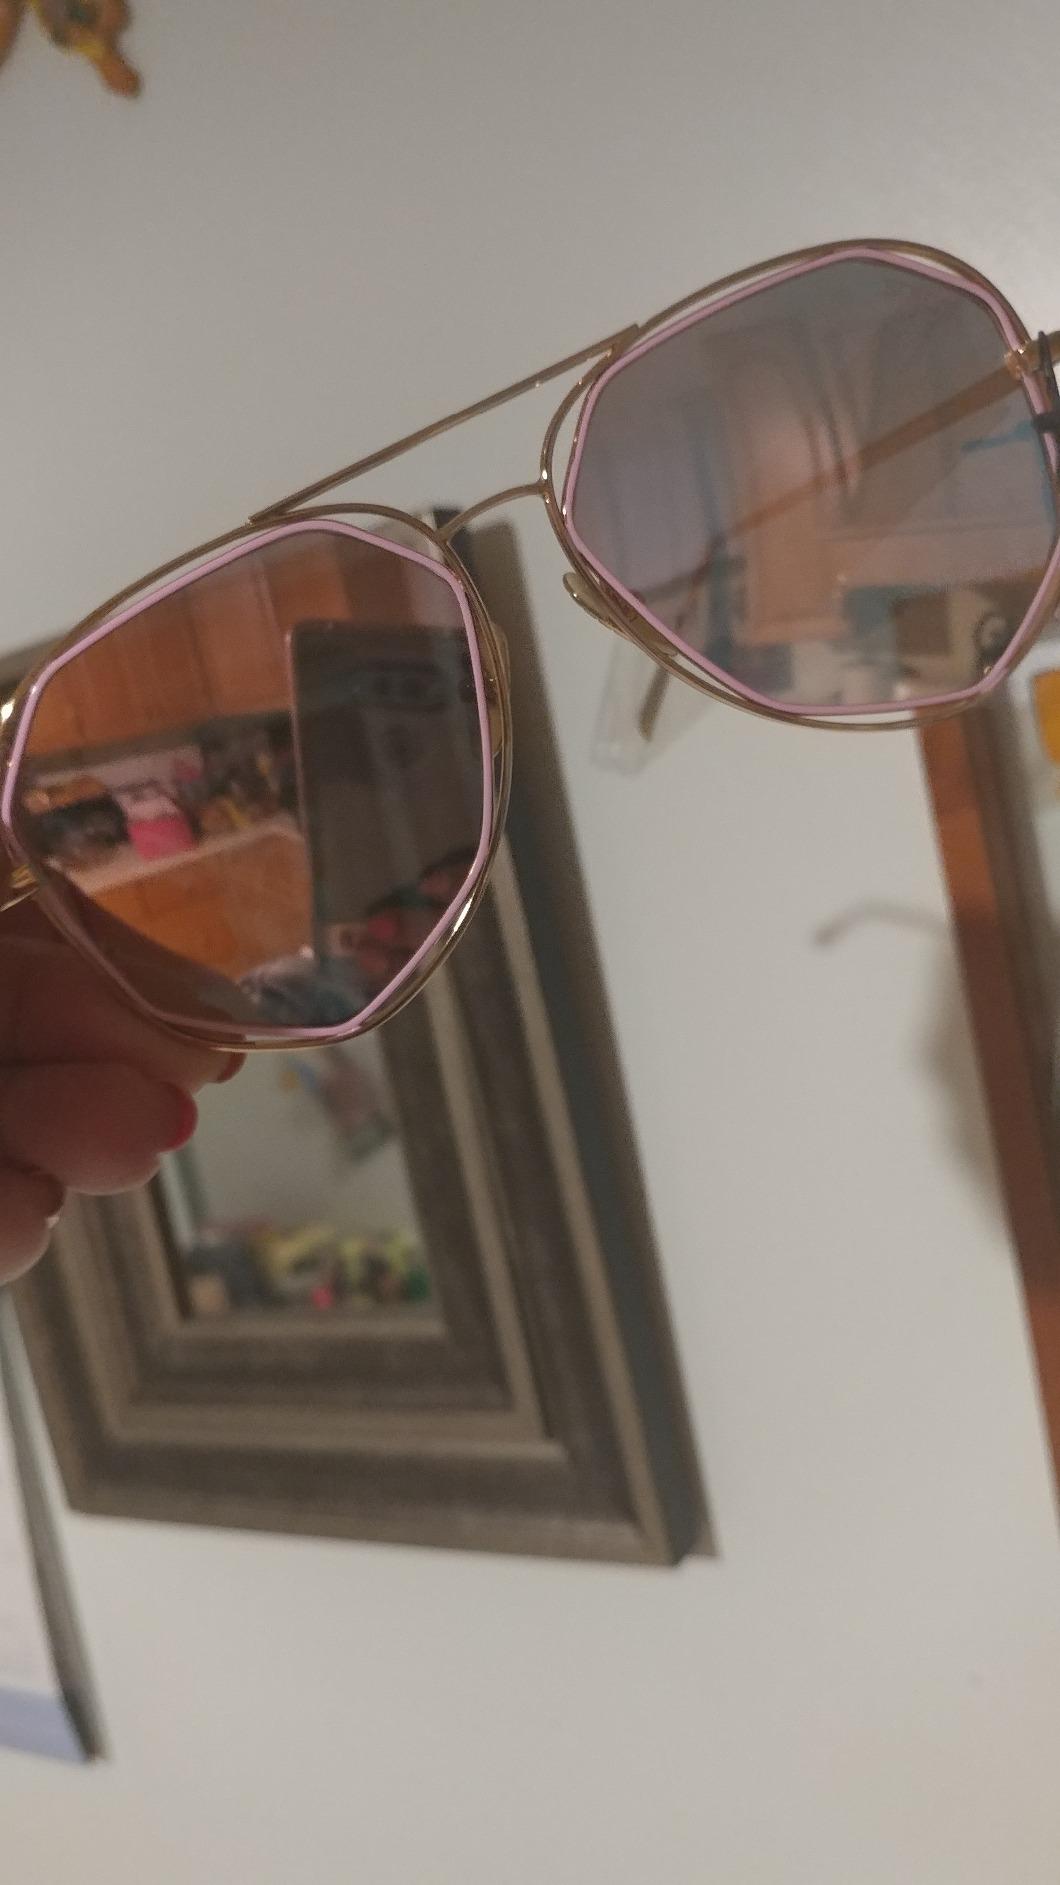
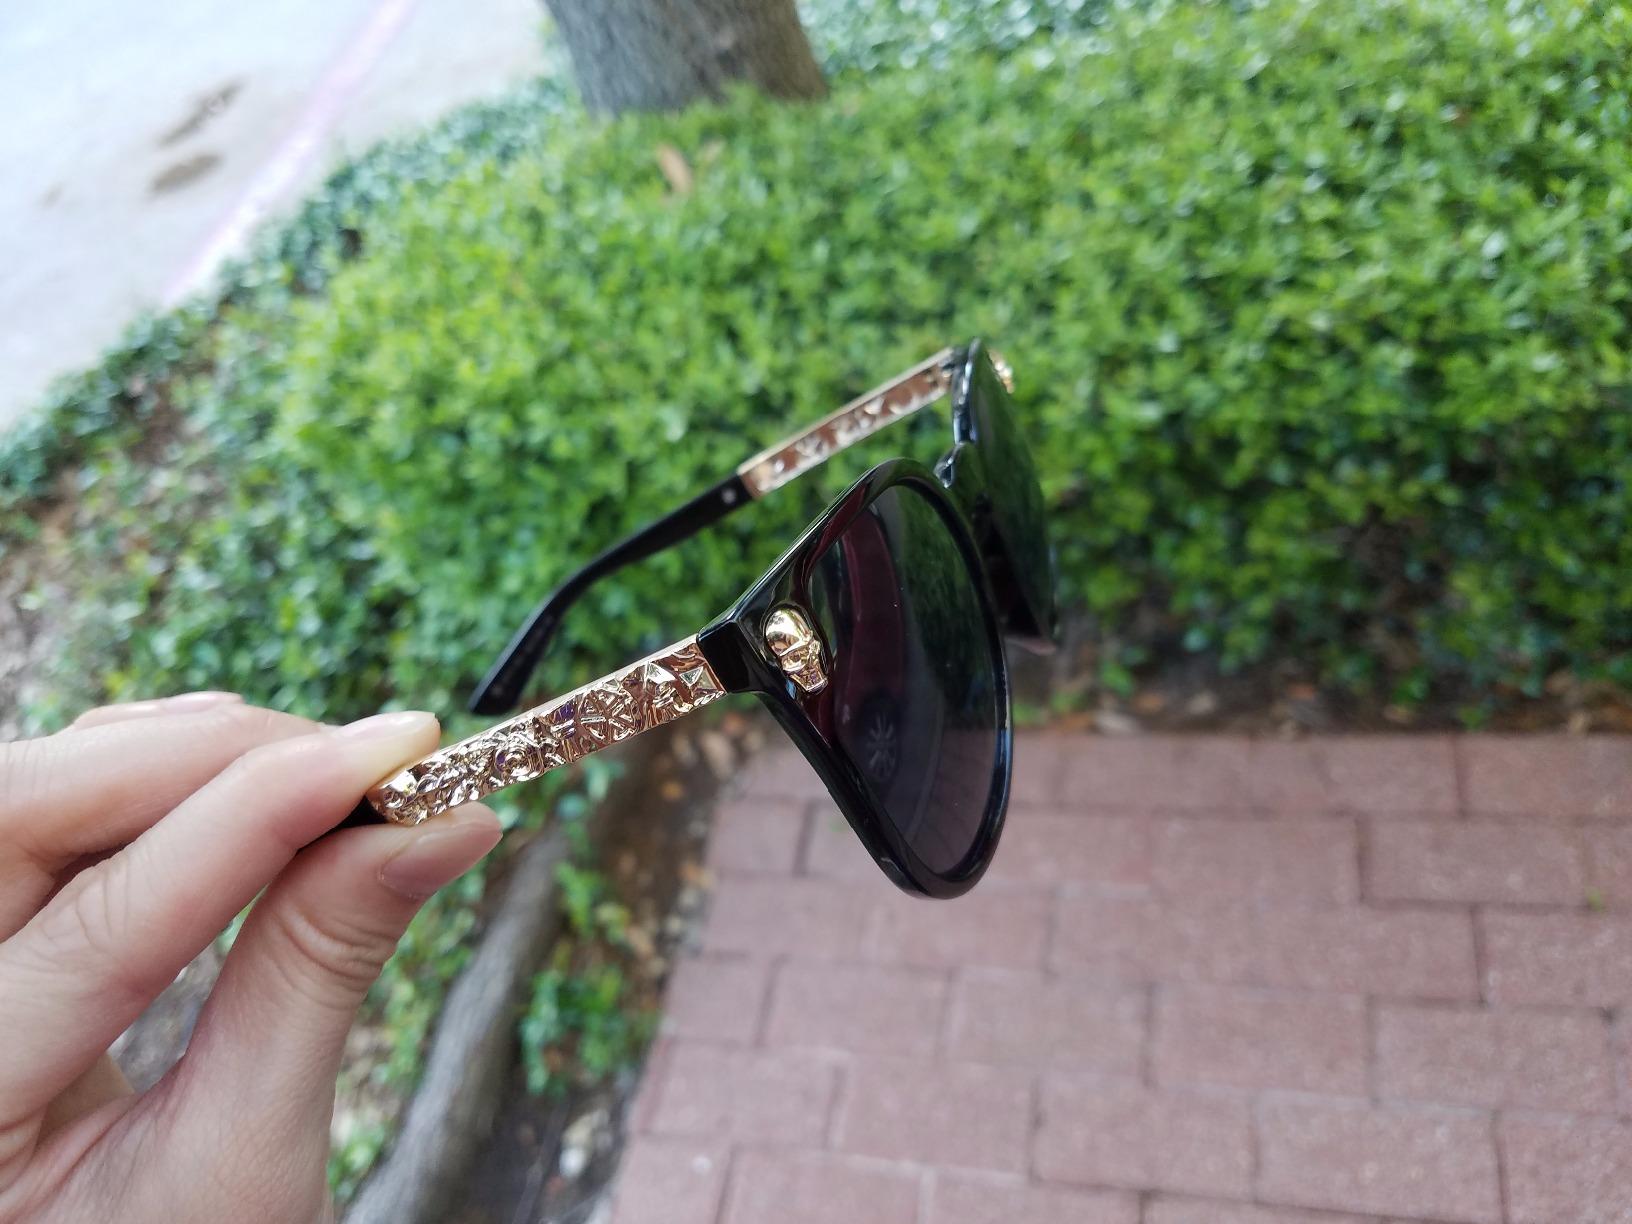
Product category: accessories_sunglasses
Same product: no